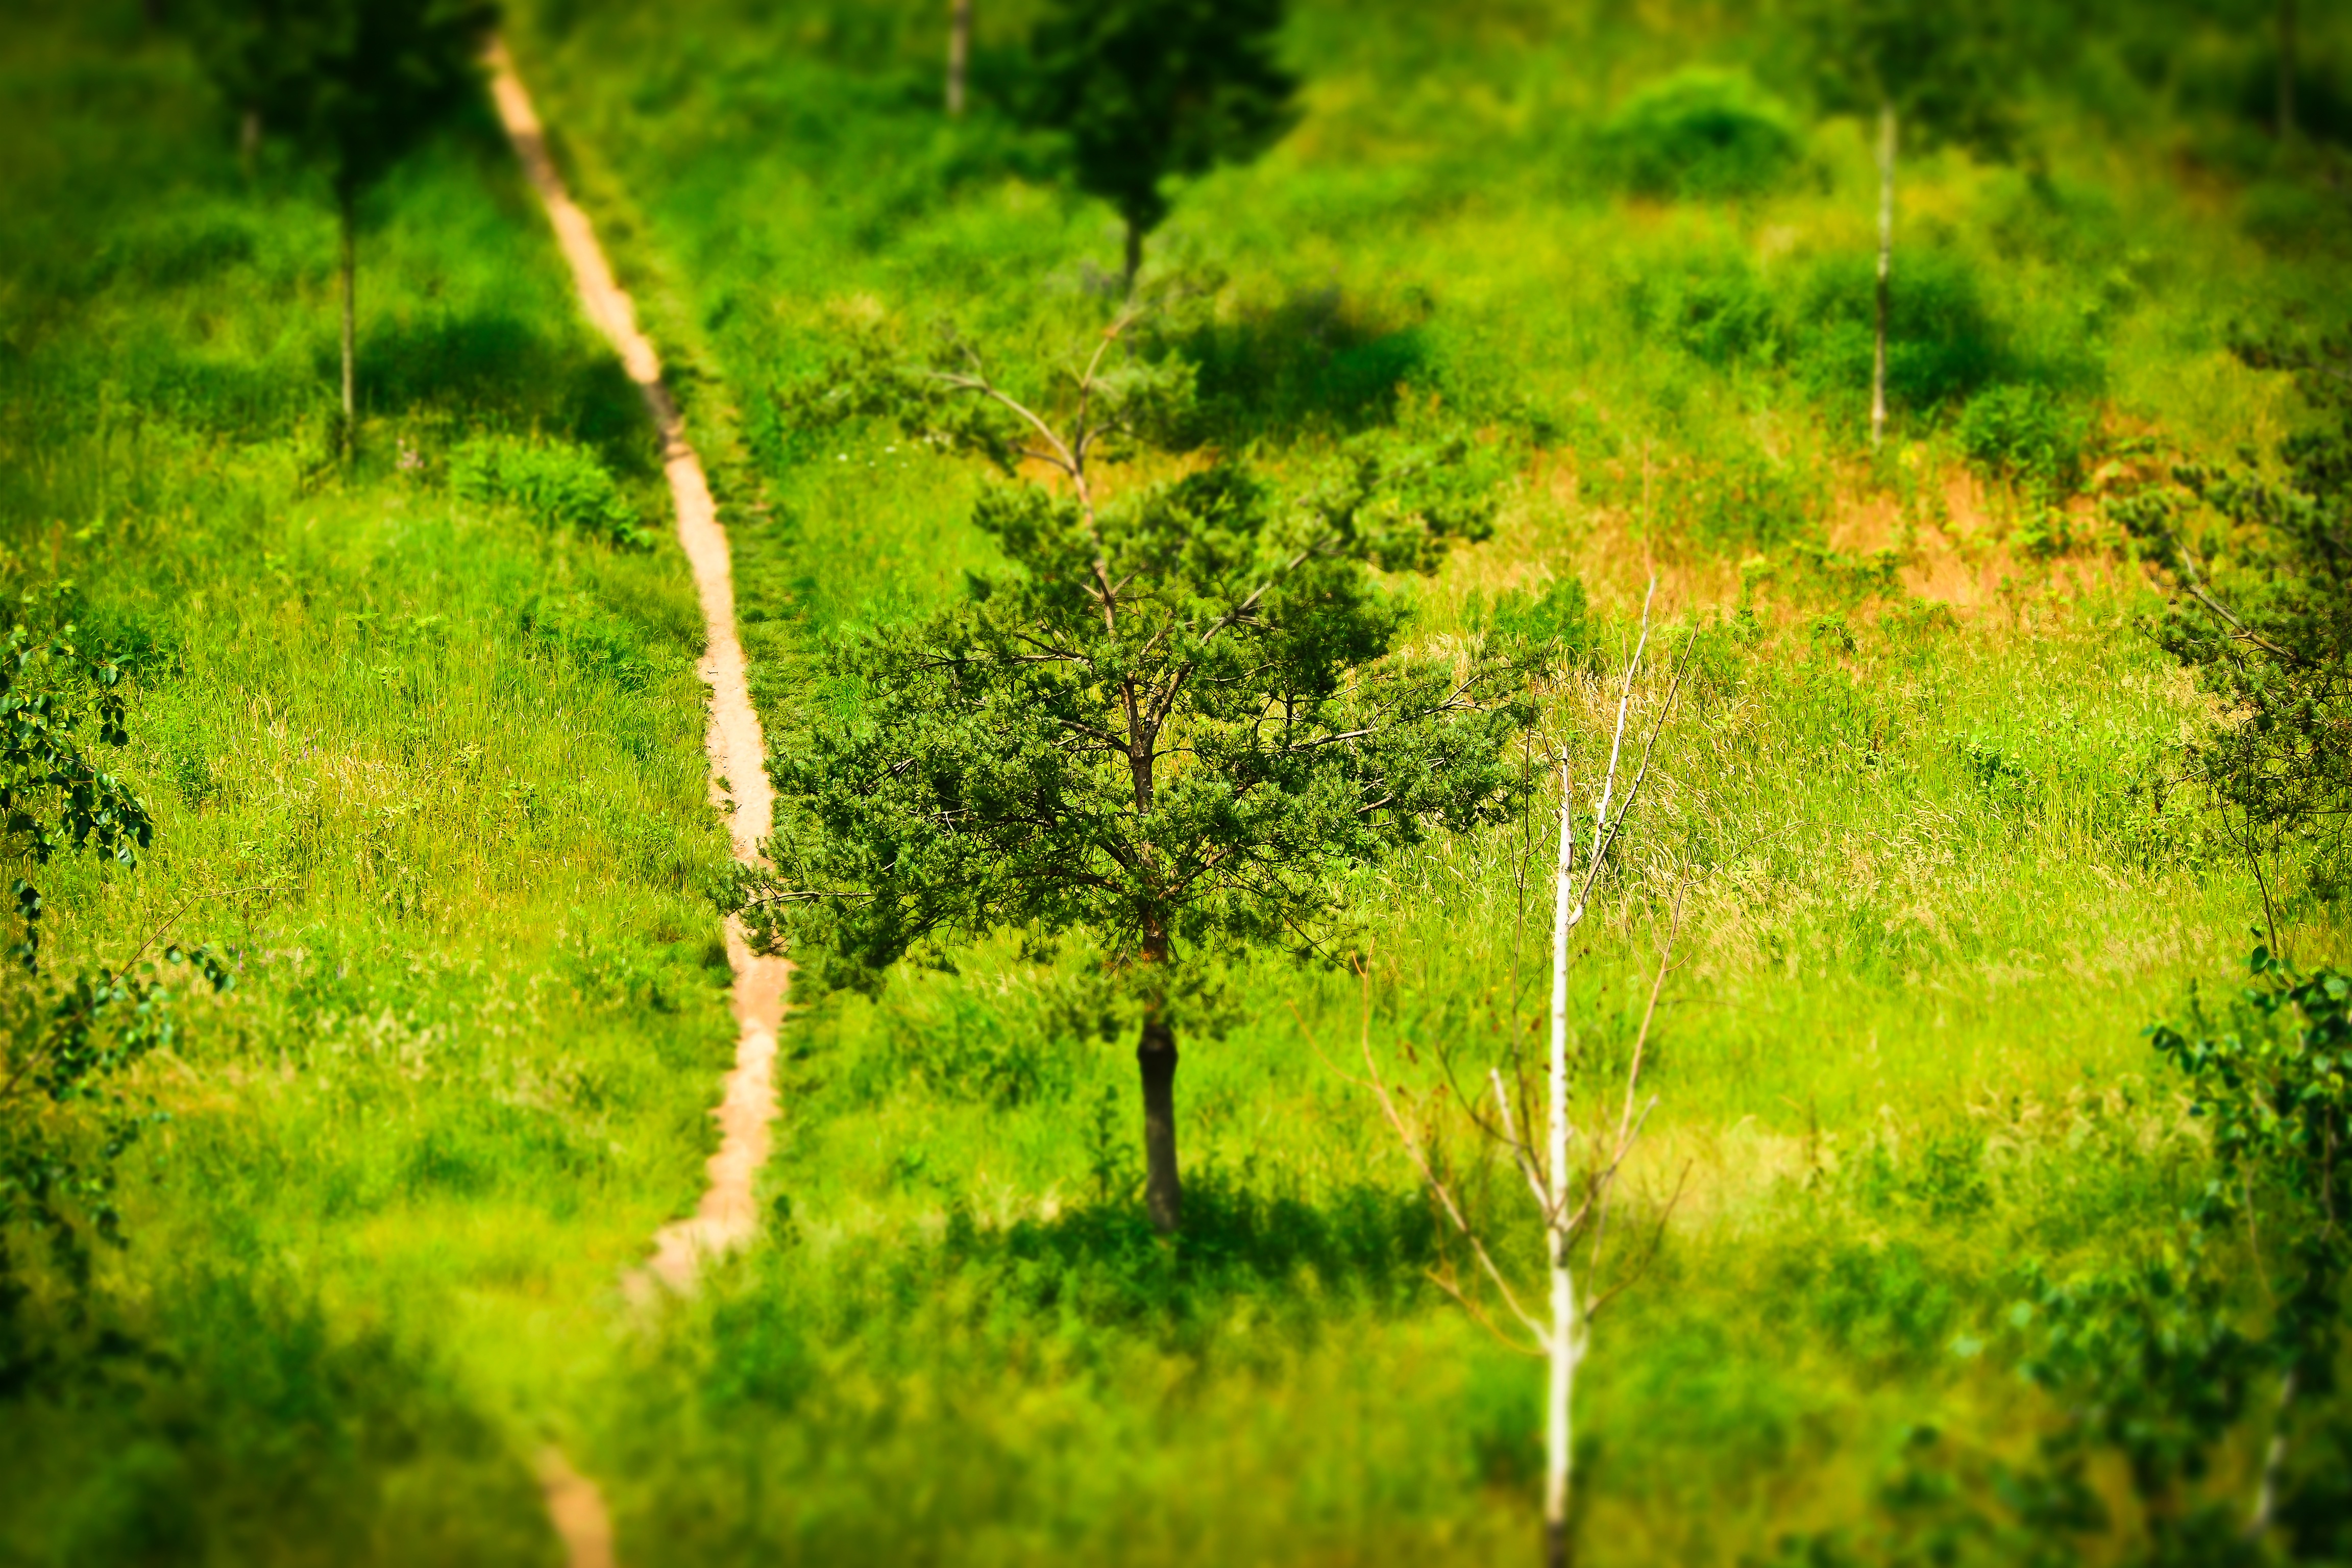
landscape, tree, nature, forest, grass, branch, plant, lawn, meadow, sunlight, morning, leaf, hill, flower, moss, green, jungle, autumn, park, botany, flora, trees, vegetation, deciduous, wetland, woodland, habitat, mood, away, ecosystem, forest path, rural area, tilt shift, natural environment, atmospheric phenomenon, grass family, woody plant